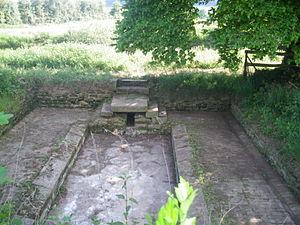
Lavoir de Connage
Connage est une localité de Chémery-Chéhéry et une ancienne commune française, située dans le département des Ardennes en région Grand Est.